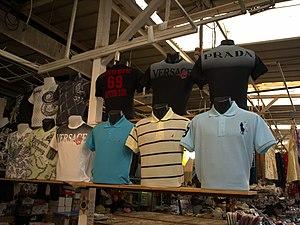
La contrefaçon est la reproduction ou l'imitation d'un objet par une entreprise clandestine ou connue qui s'approprie les marques des produits appartenant à une société, d'un document, d'une œuvre ou d'une marchandise, soit en indiquant ou en laissant présumer que la chose est authentique, soit en violation d'un droit de propriété intellectuelle ou du droit d'auteur. Dans tous les cas, il s'agit d'un délit.